1923 Great Kantō earthquake

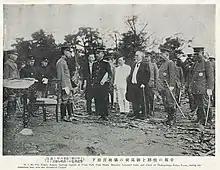
Prince Regent Hirohito (later Emperor) hearing reports at Ueno Park from Home Minister Gotō Shinpei and Chief of the Tokyo Metropolitan Police Yuasa, during his inspection tour of the devastated capital, September 1923

Fires were the primary cause of destruction. In Tokyo, districts like Asakusa, Kanda, Nihonbashi, Kyōbashi, Honjo, and Fukagawa were largely incinerated. The Honjo Clothing Depot, a large open area where over 30,000 people sought refuge, became a death trap when a massive firestorm (a or whirlwind of fire) engulfed it, killing nearly everyone inside. Survivor Koizumi Tomi described the site as "hell on earth", surrounded by "endless rows of bodies: red, inflamed bodies; black, swollen bodies; bodies partially buried under ash and smoldering remains".